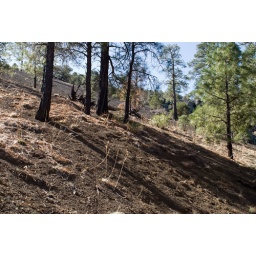
This hill is found in the volcano field near Flagstaff, Arizona, USA.